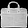
Label: Bag